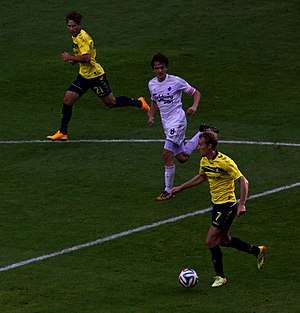
Slaget om København
Brøndby spiller mod F.C. København i Parken den 21. september 2014.
Slaget om København er en betegnelse for fodboldopgørene mellem FC København og Brøndby IF, som hovedsageligt bruges i København. Opgørene har her også andre navne, bl.a. Nyklassikeren og The New Firm.